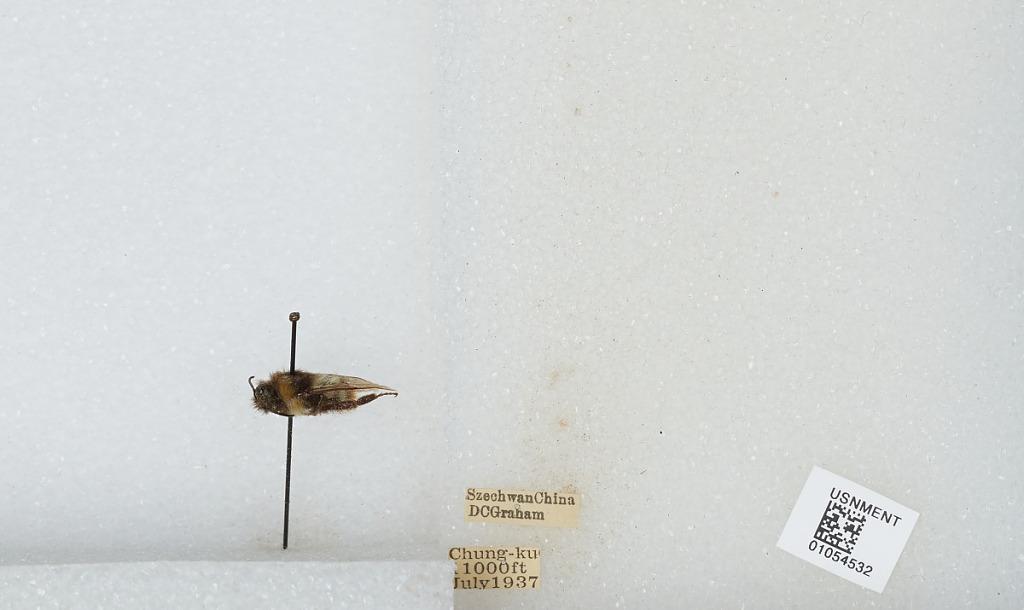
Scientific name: Bombus sp.
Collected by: D. Graham
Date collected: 1937-7-
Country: China
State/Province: Sichuan
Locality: Chung-ku